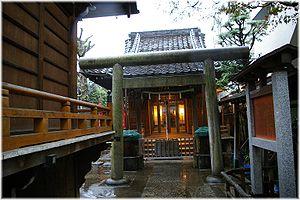
Le Maruyama-jinja est un sanctuaire shinto situé à Takanawa, dans l'arrondissement de Minato à Tōkyō au Japon.